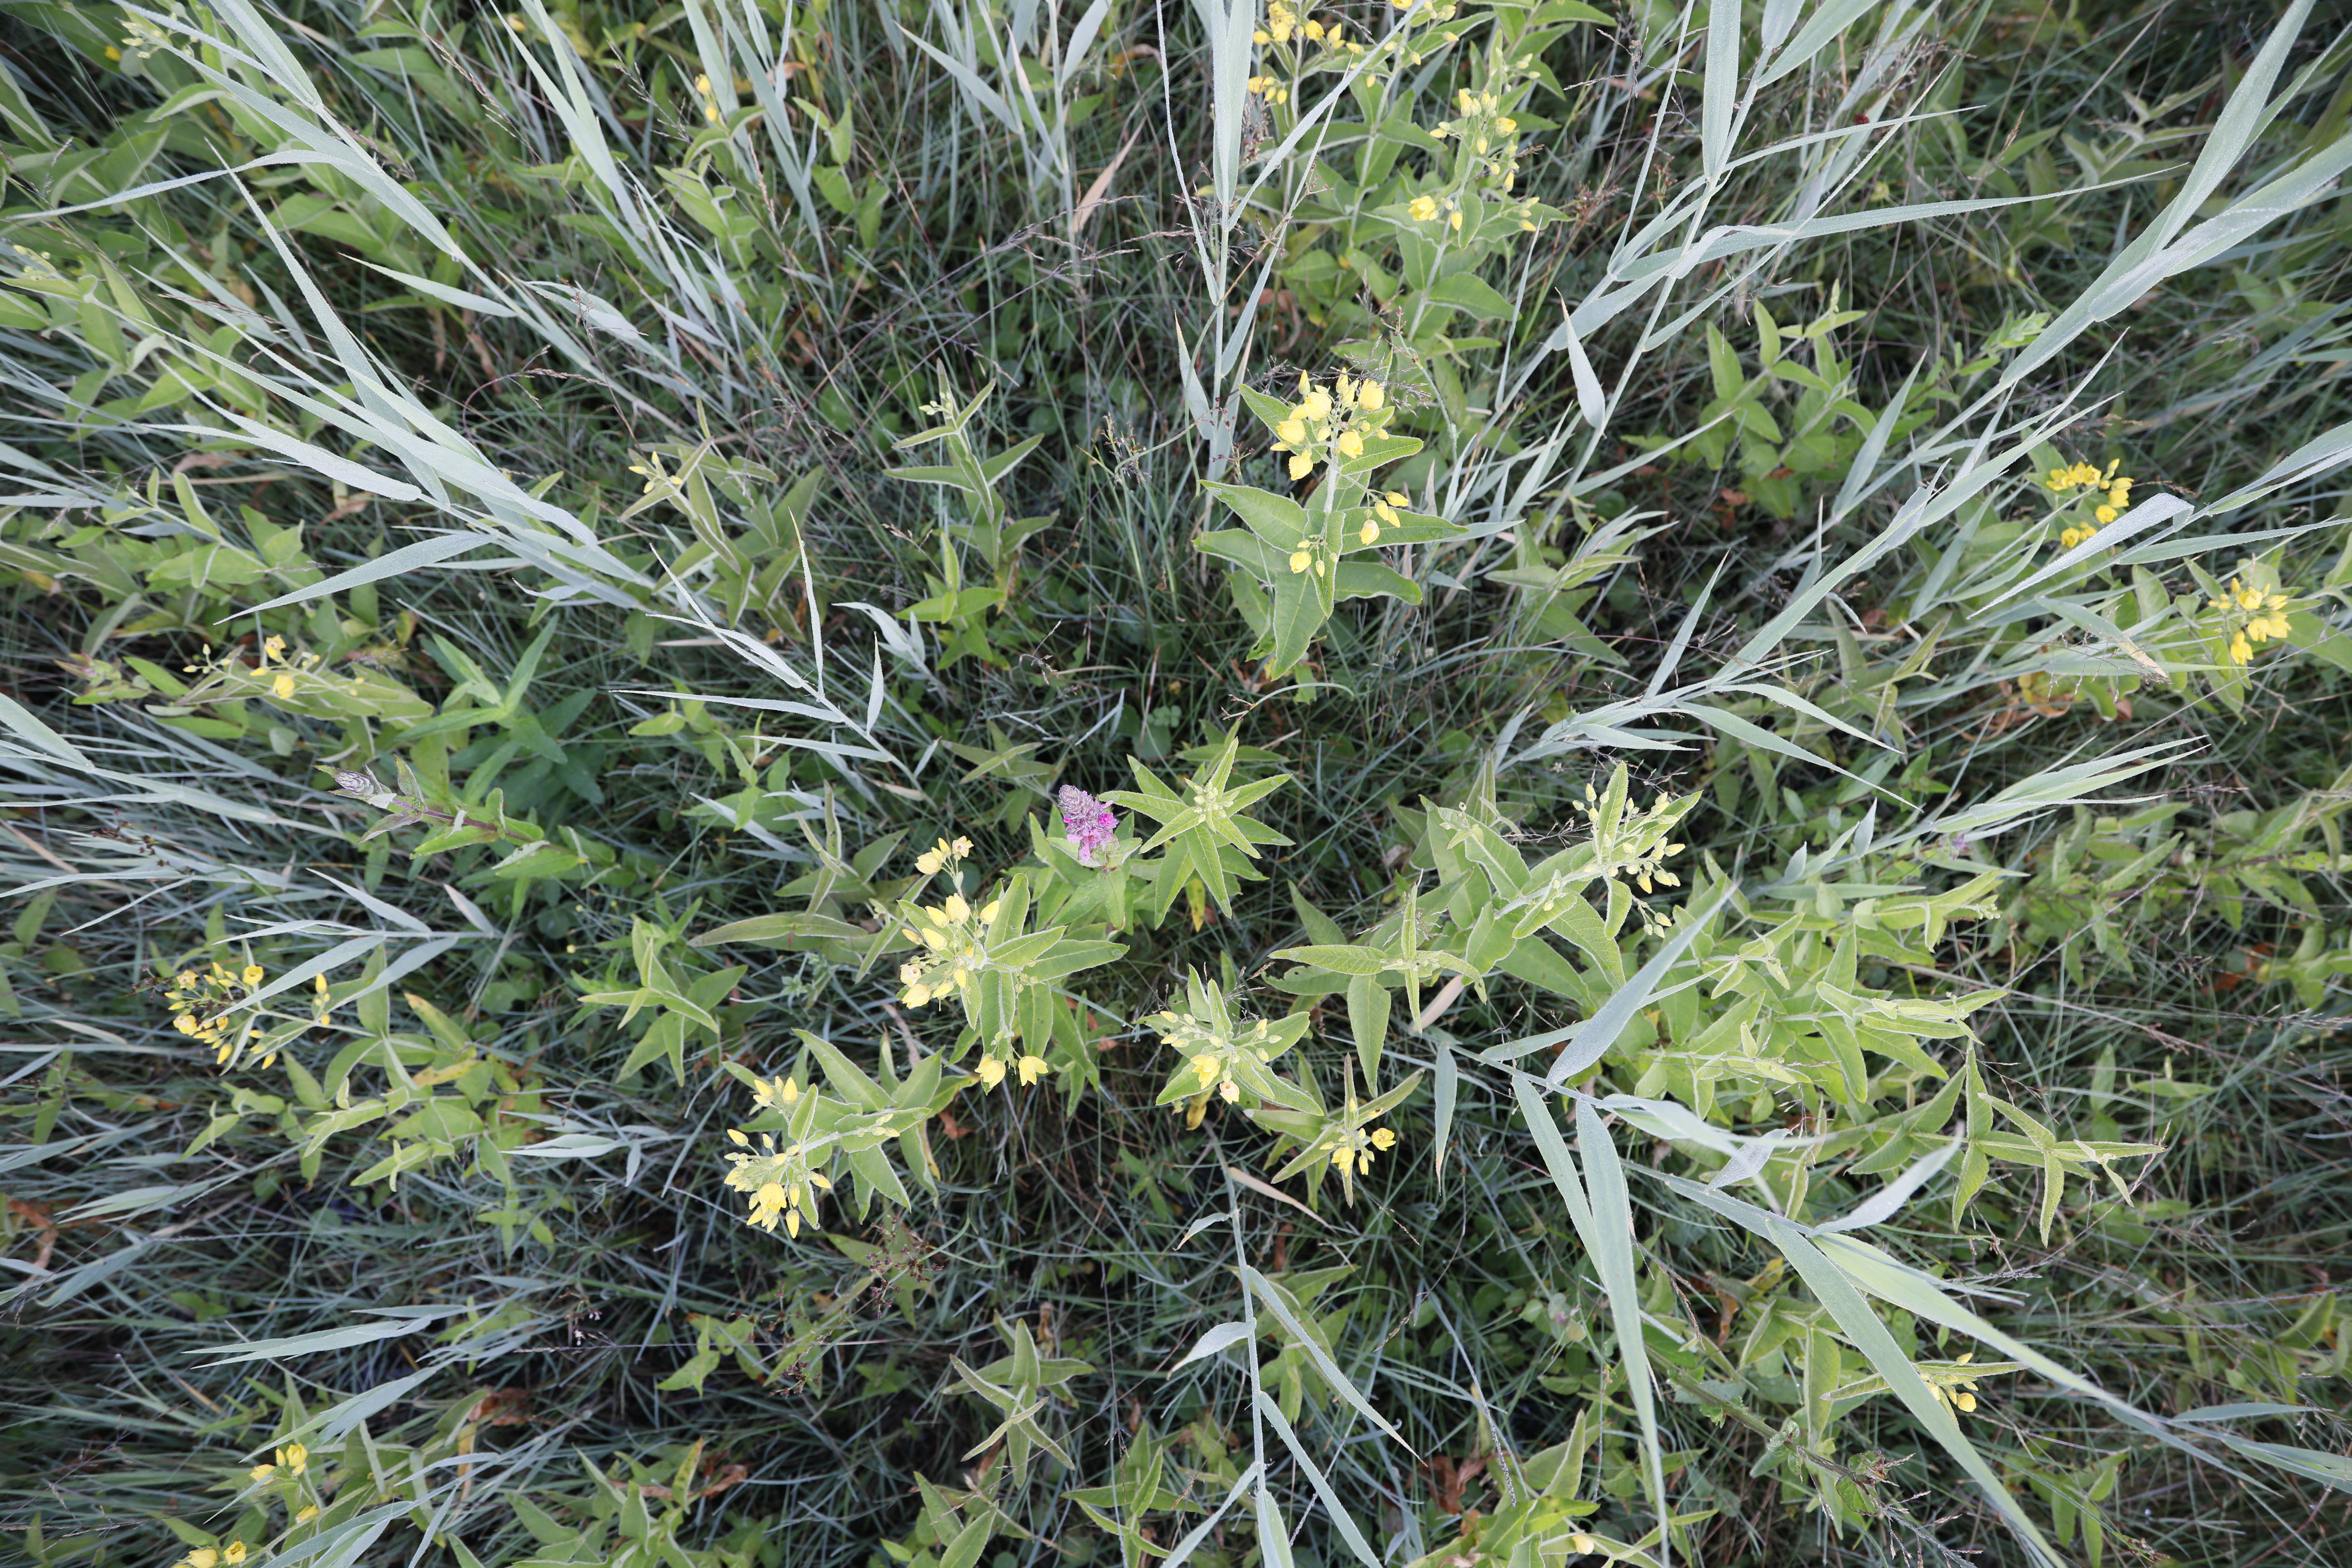
Plant species: Lysimachia vulgaris, Lythrum salicaria